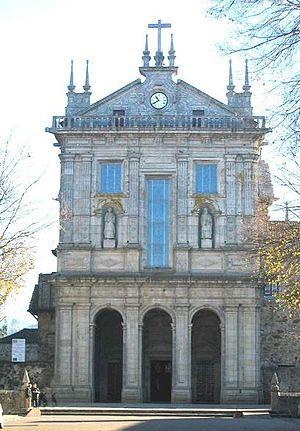
Vila Nova de Gaia est une ville du Portugal du District de Porto qui se trouve face à la grande ville de Porto séparée par le Douro à laquelle elle reliée grâce au Pont Dom-Luís. Son ancien nom de Gale ou Cale aurait donné celui du comté puis du royaume de Portugal.